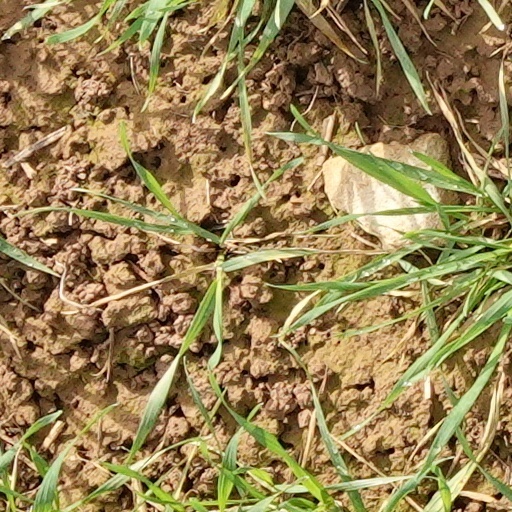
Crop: wheat